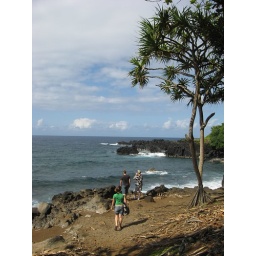
Also near black sand beach